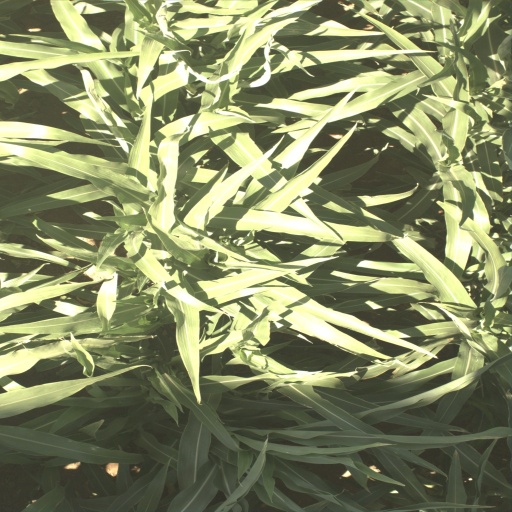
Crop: sorghum